Portraiture of Elizabeth I

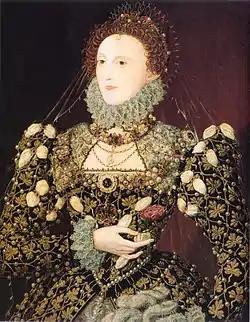
The "Phoenix Portrait", , attributed to Hilliard

Two surviving allegorical paintings show the early use of classical mythology to illustrate the beauty and sovereignty of the young queen. In "Elizabeth I and the Three Goddesses" (1569), attributed to Hans Eworth, the story of the Judgement of Paris is turned on its head. Elizabeth, rather than Paris, is now sent to choose among Juno, Venus, and Pallas-Minerva, all of whom are outshone by the Queen with her crown and royal orb. As Susan Doran writes, "Implicit to the theme of the painting ... is the idea that Elizabeth's retention of royal power benefits her realm. Whereas Paris's judgement in the original myth resulted in the long Trojan Wars 'to the utter ruin of the Trojans', hers will conversely bring peace and order to the state" after the turbulent reign of Elizabeth's sister Mary I.